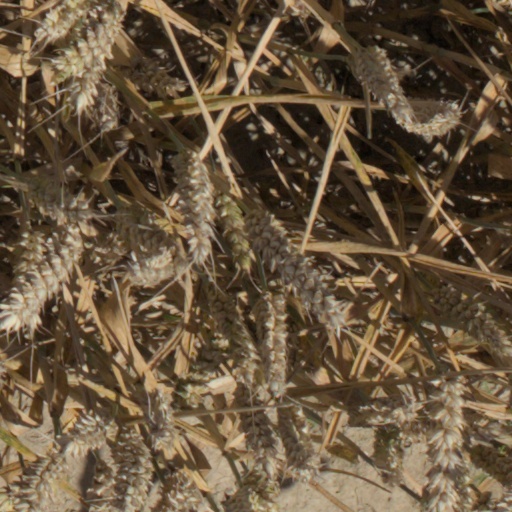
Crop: wheat